Claude King

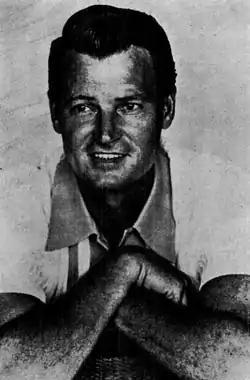
King in 1966

Claude King (February 5, 1923 – March 7, 2013) was an American country music singer and songwriter, best known for his 1962 million-selling hit, "Wolverton Mountain".